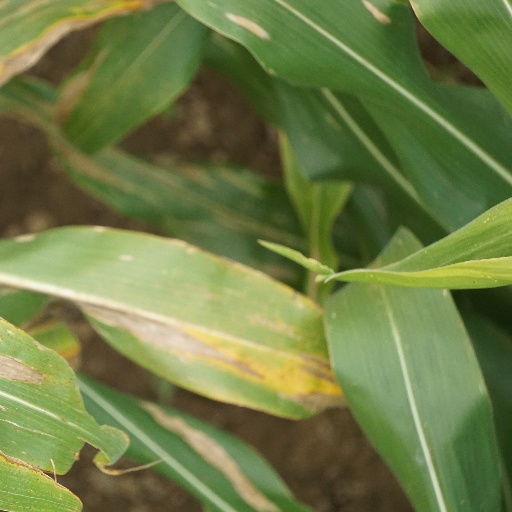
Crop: maize; corn